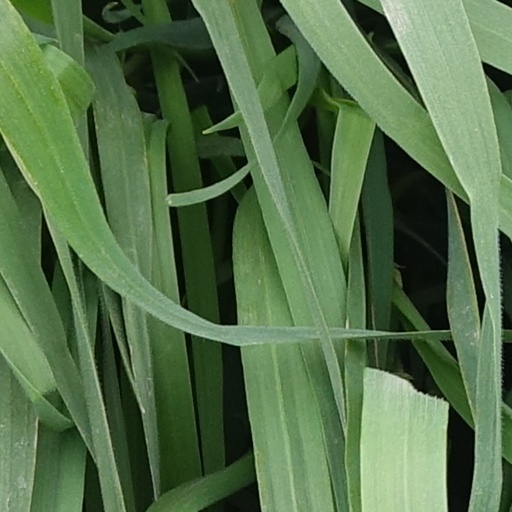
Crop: wheat